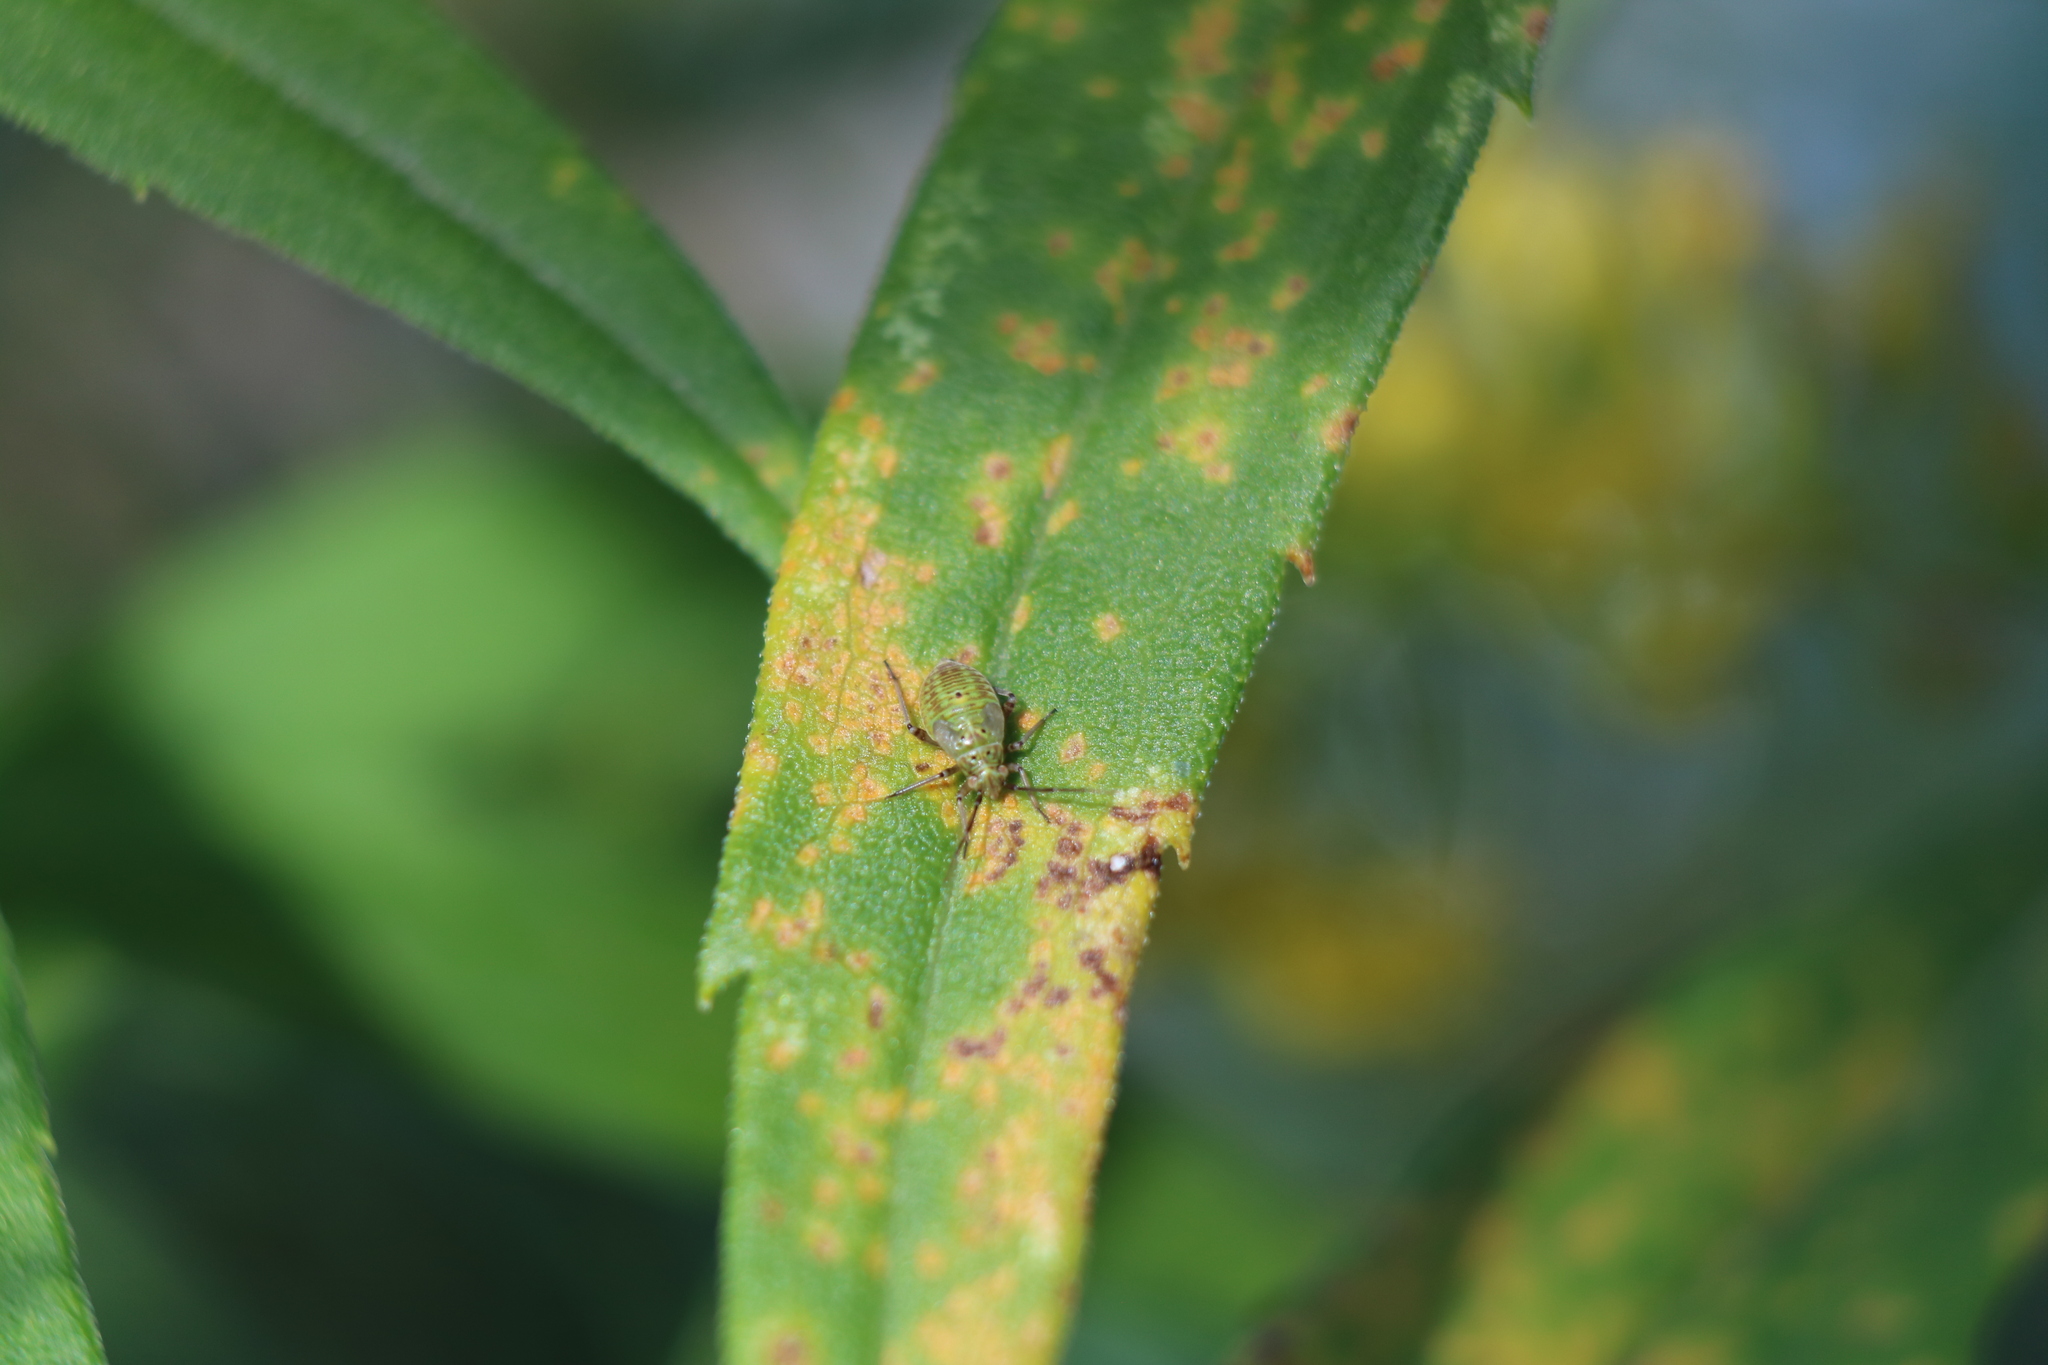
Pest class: lygus_bug